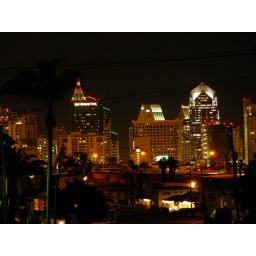
The lighted Christmas tree atop the First National Bank building in Downtown San Diego is a sign of the season.